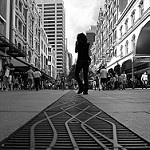
Scene: Outdoor